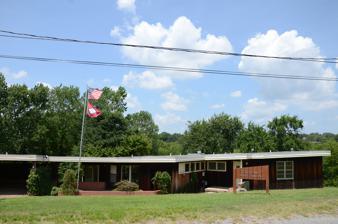
Building: Julian Bunn Davidson House
Country: United States of America
Year built: 1951
Historic house in Arkansas, United States United States historic place Julian Bunn Davidson House U.S. National Register of Historic Places Location in Arkansas Show map of Arkansas Location in United States Show map of the United States Location 410 S. Battery St., Little Rock, Arkansas Coordinates 34°44′50″N 92°17′38″W / 34.74722°N 92.29389°W / 34.74722; -92.29389 Area less than one acre Built 1951 ( 1951 ) Architect Julian B. Davidson Architectural style Mid-Century Modern NRHP reference No. 13001105 Added to NRHP March 10, 2014 The Julian Bunn Davidson House is a historic house at 410 South Battery Street in Little Rock, Arkansas . It is the only formerly residential structure in Arkansas capitol district, currently housing state offices. It is a single-story Mid-Century Modern structure, designed by local architect Julian B. Davidson for his family and built in 1951. It is a high-quality example of the modern style, and the only one in this region of the city. The house was listed on the National Register of Historic Places in 2014. See also National Register of Historic Places listings in Little Rock, Arkansas References